Willem Doorn

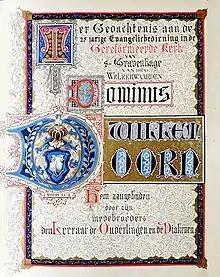
Coat of arms of the Doorn family

In 1900, in a book presented to Rev. Doorn by his fellow members in office, on the occasion of his 25th jubilee as vicar in the Nobel Street Church, a coat of arms was found, designed and drawn by his son Petrus Doorn, drawing teacher in 1896 and CEO of the Royal Academy of Art in The Hague from 1915 till 1928. In 2013, the coat of arms is stylized and registered at the Dutch Association of Genealogy (see external links).